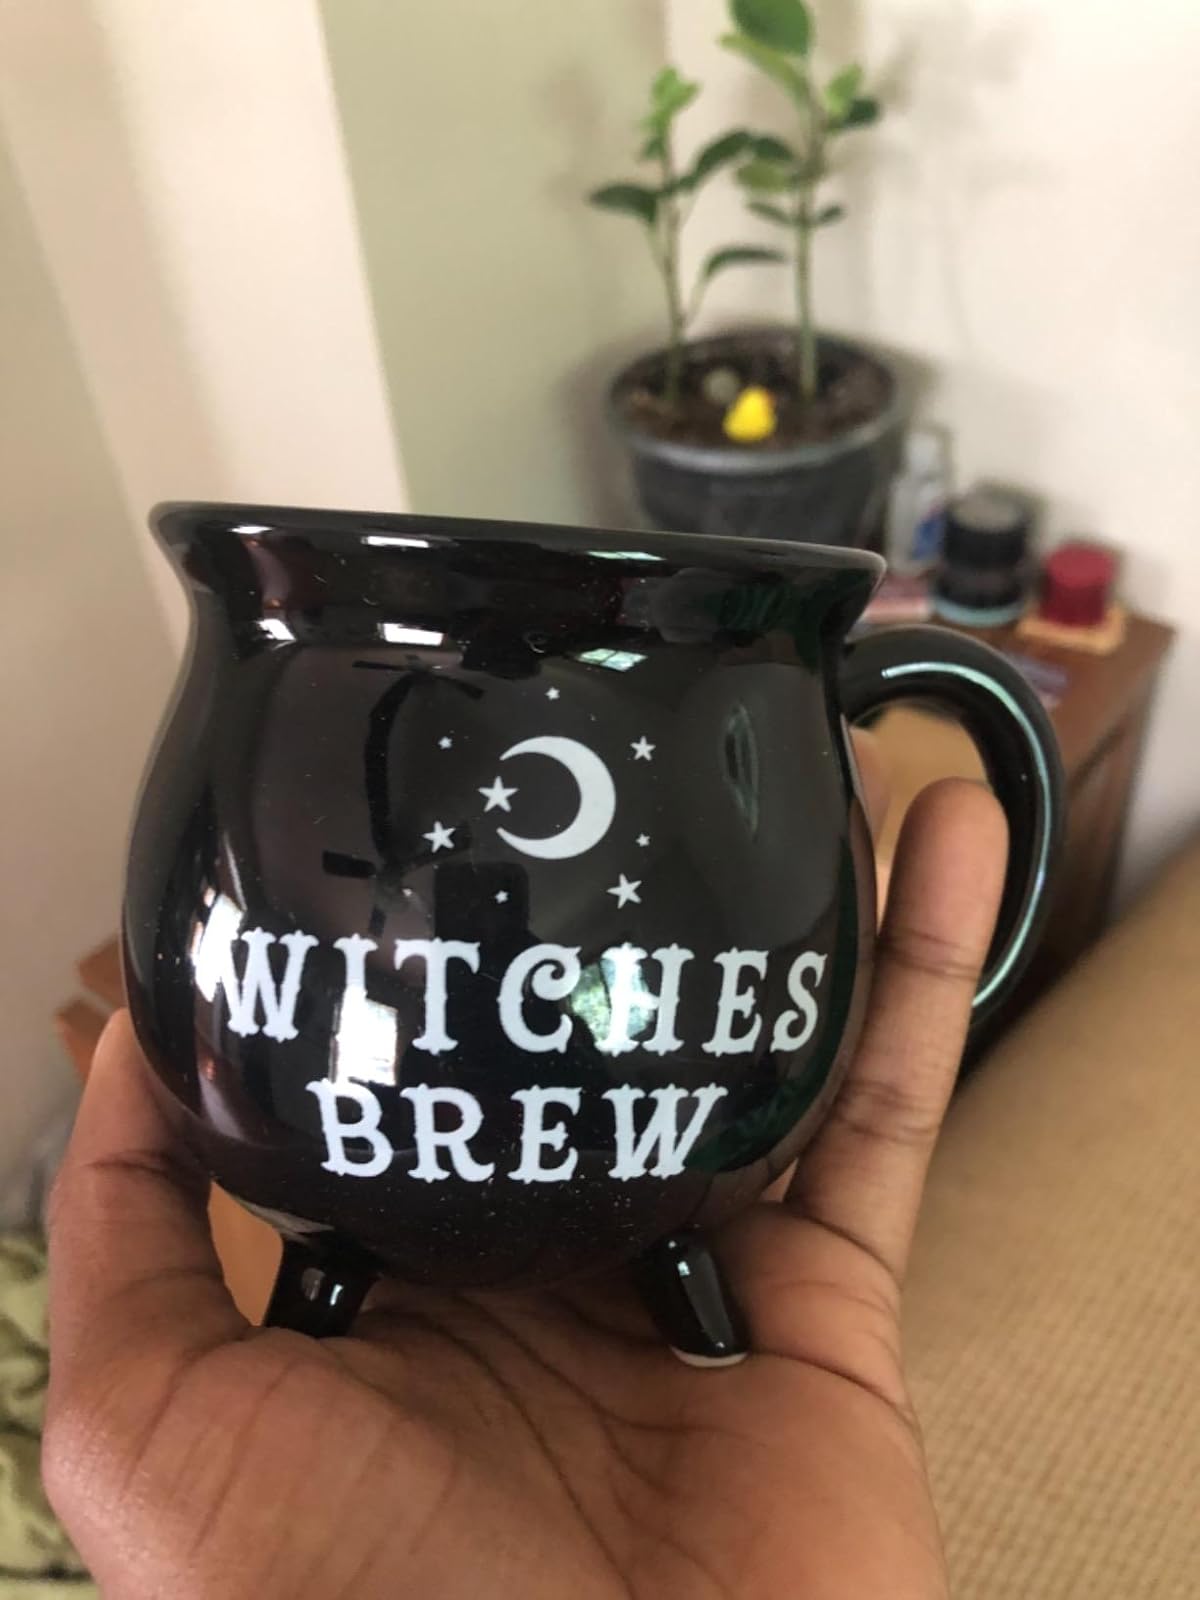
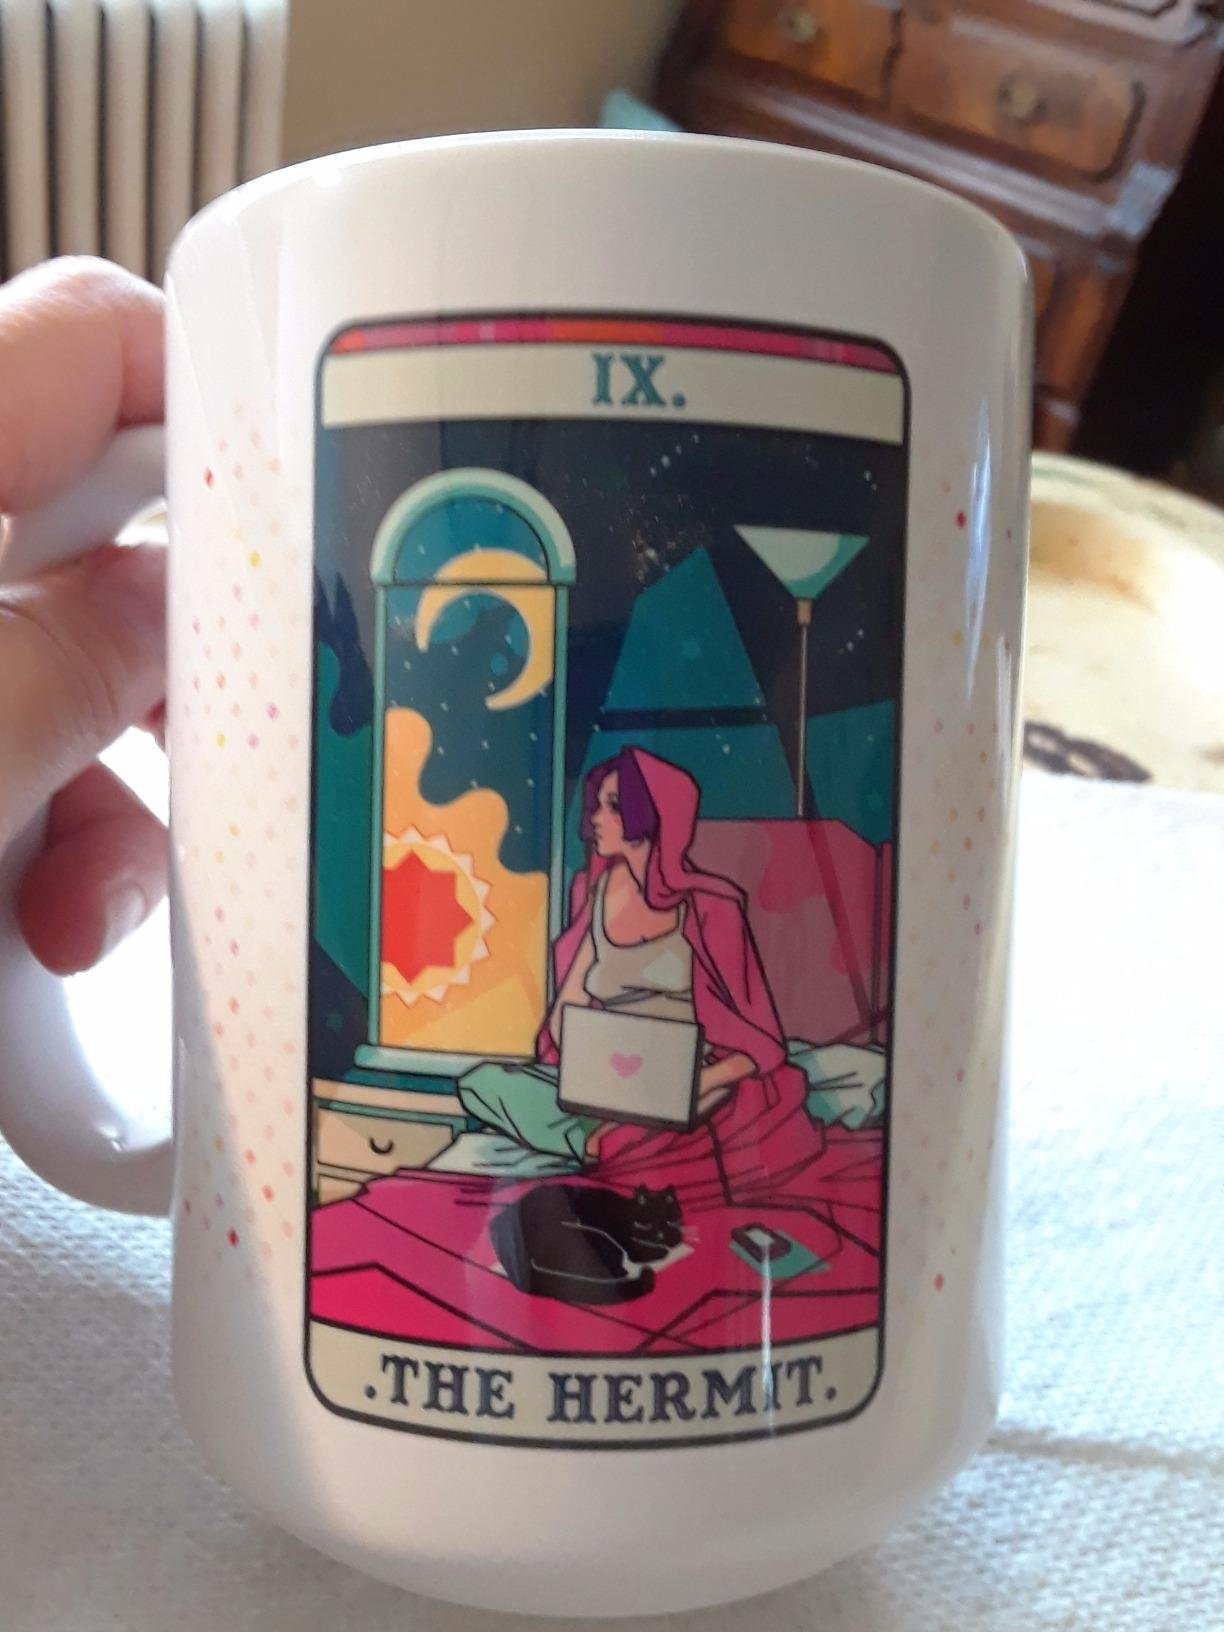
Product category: items_mug
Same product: no